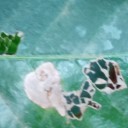
Label: Miner